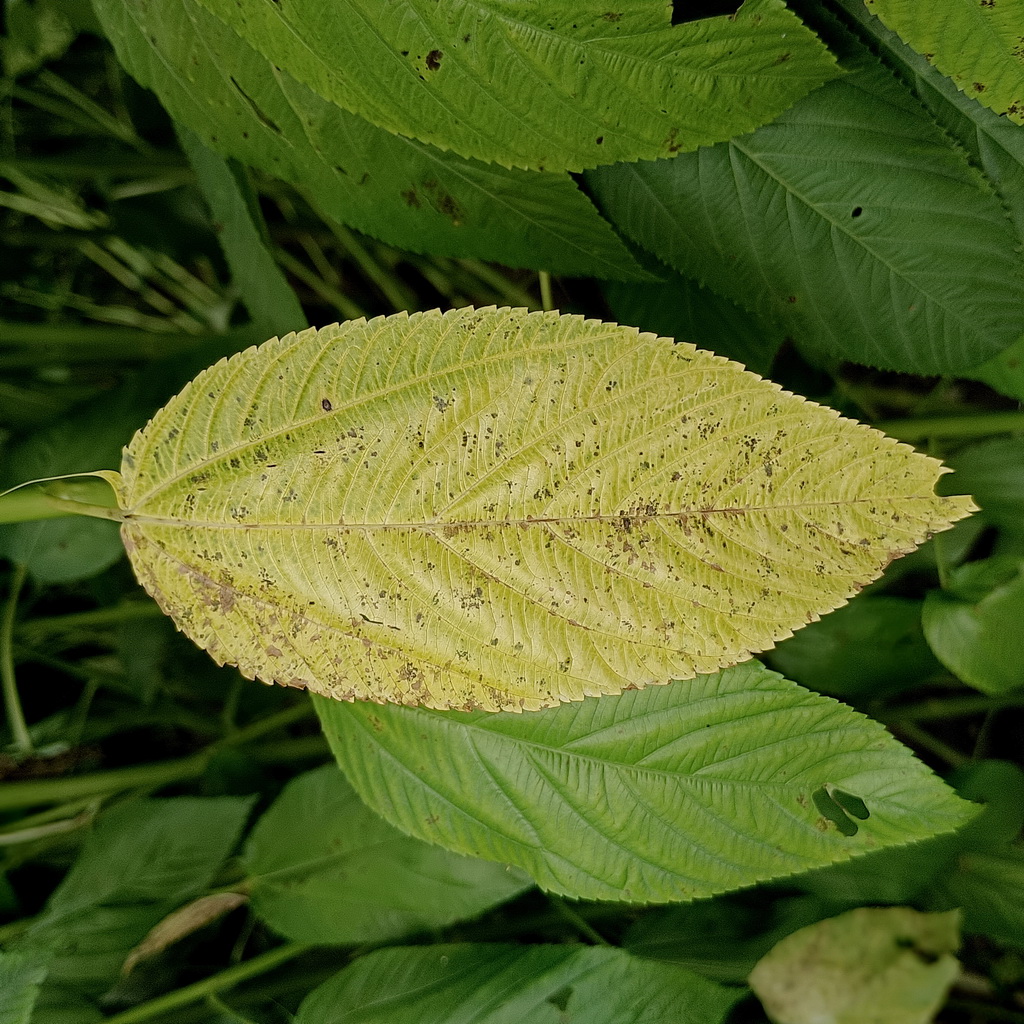
Label: Mosaic